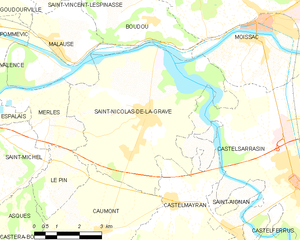
Carte des communes françaises Saint-Nicolas-de-la-Grave
Saint-Nicolas-de-la-Grave est une commune française située dans le département de Tarn-et-Garonne, en région Occitanie.